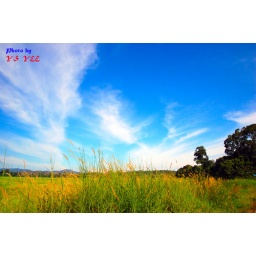
Green padi field under the blue sky